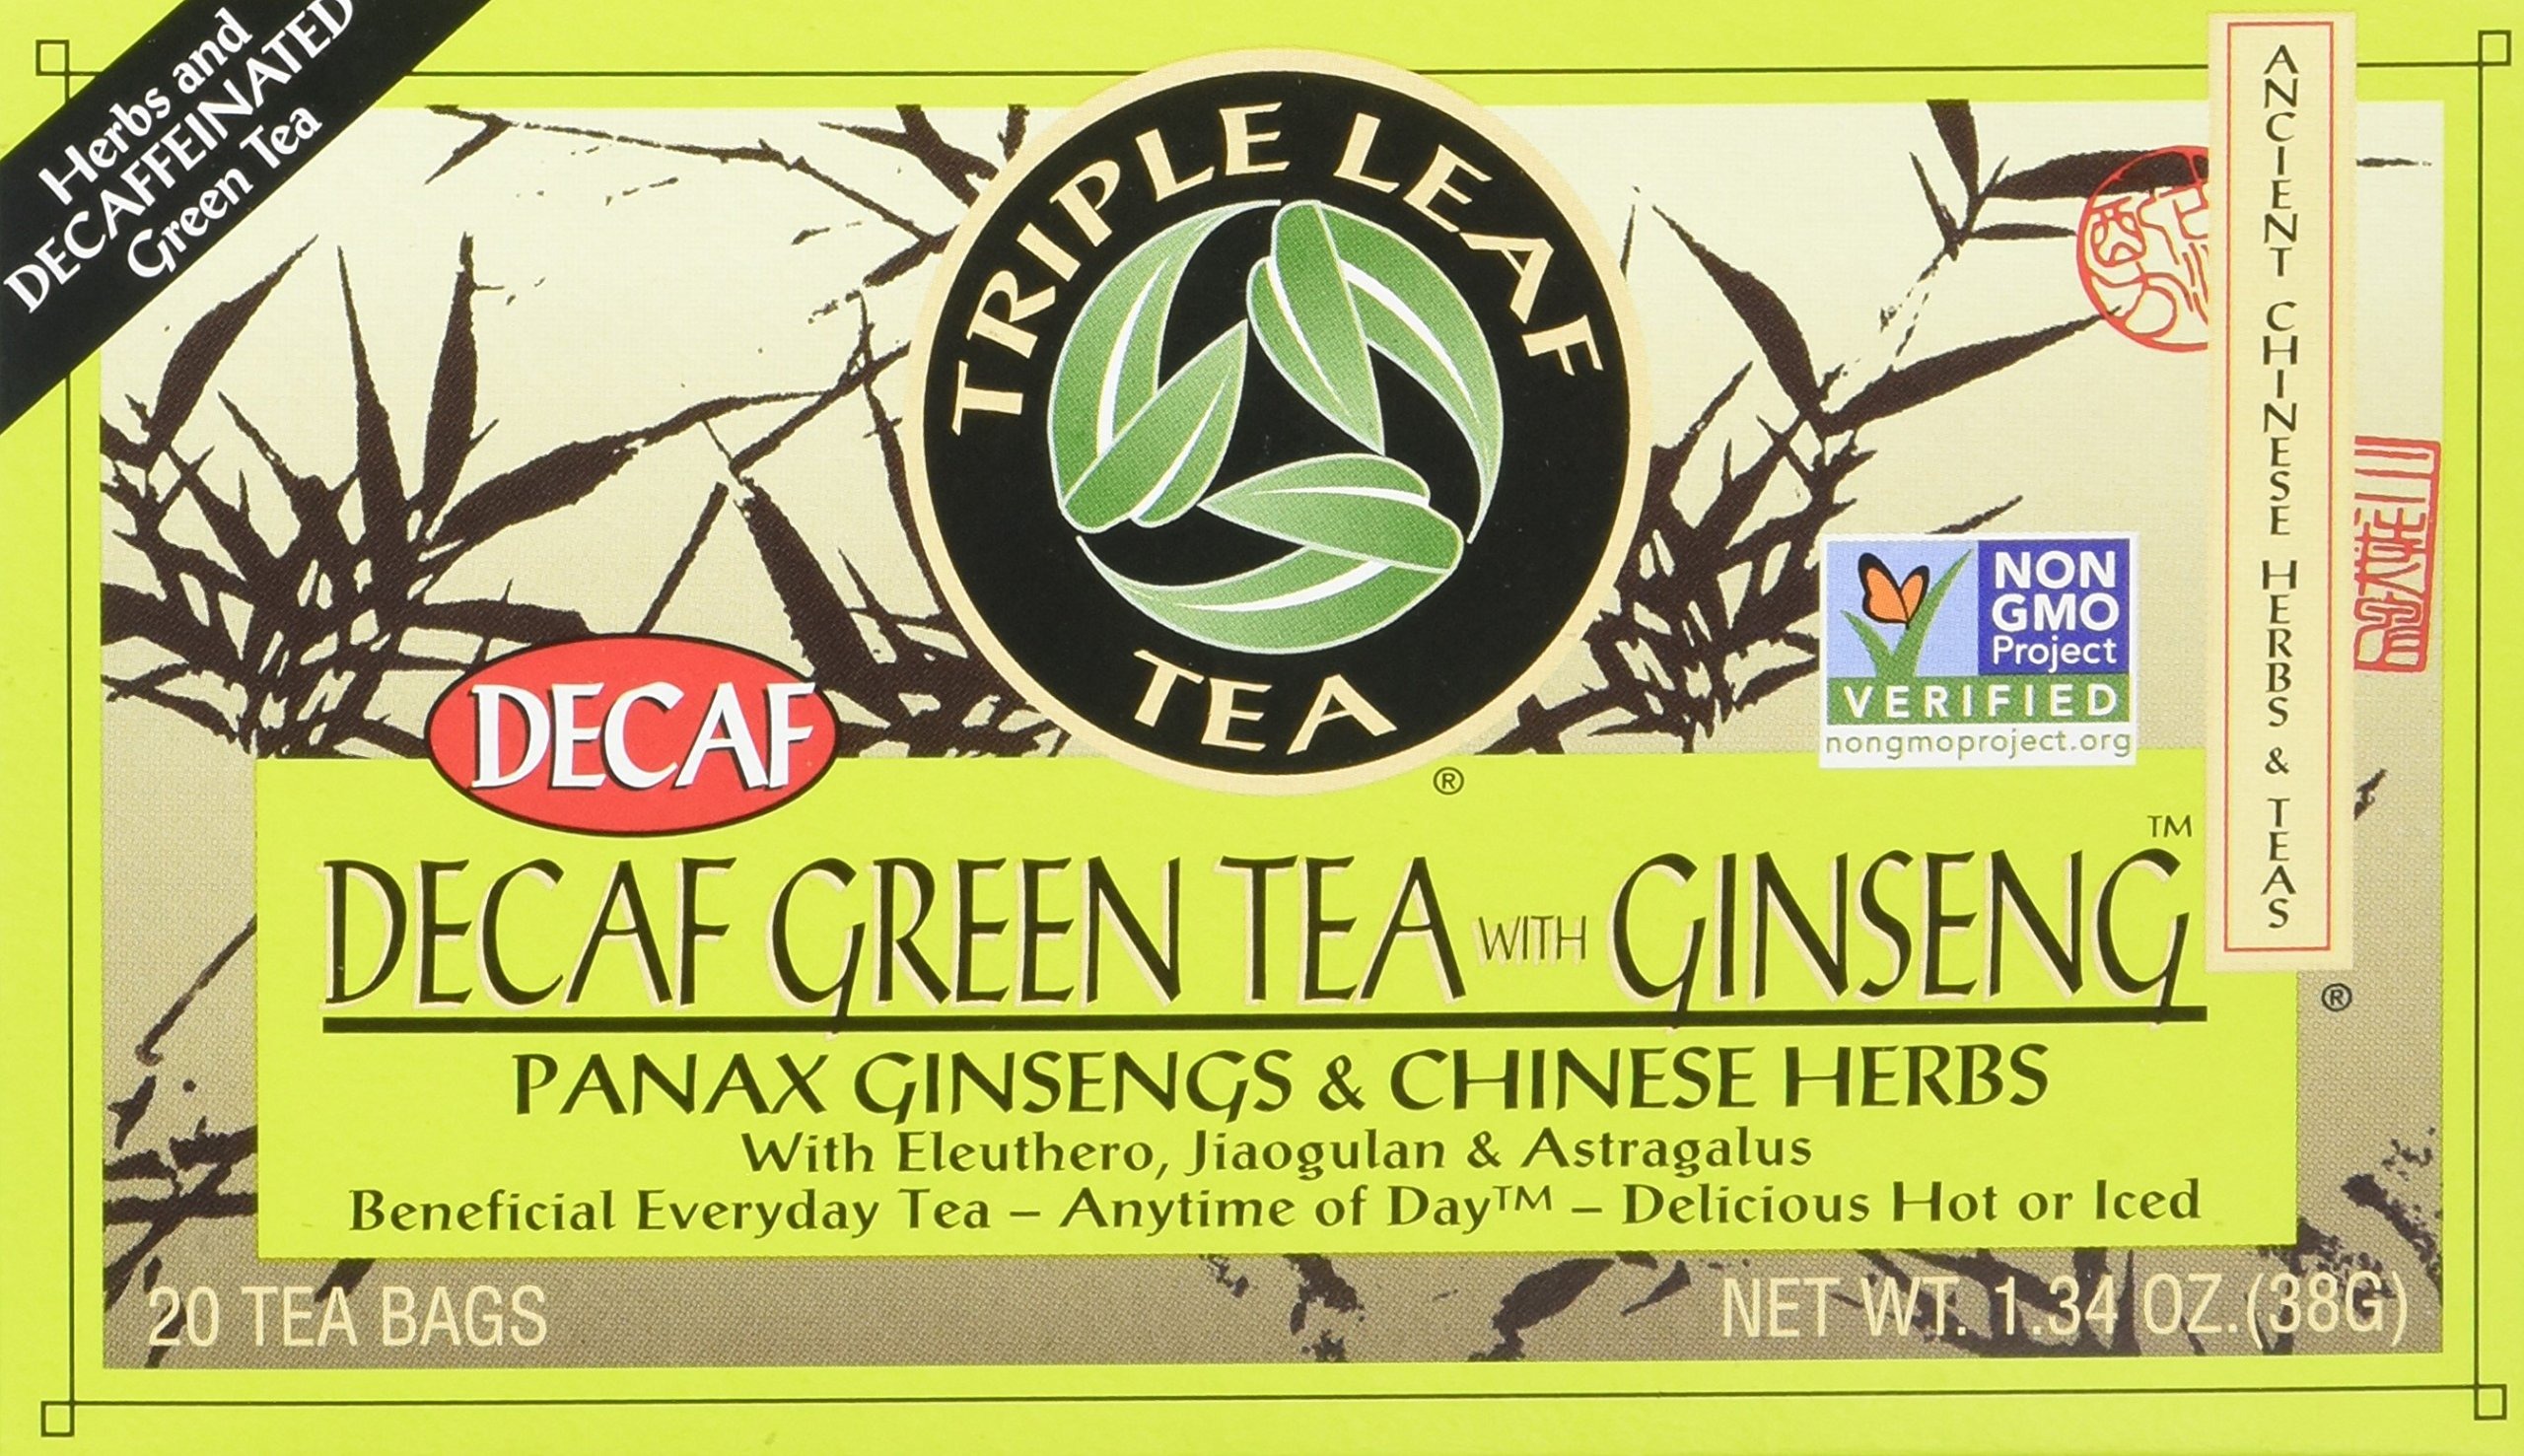
Item Name: Triple Leaf Tea, Decaf Green Tea with Ginseng, 20 Tea Bags (Pack of 6)
Bullet Point 1: Delicious premium tea
Bullet Point 2: Helps support a healthy lifestyle
Bullet Point 3: Pairs well with a nice tea biscuit
Bullet Point 4: Tastes great on its own or sweetened up with milk and sugar
Bullet Point 5: Great way to warm up on a cold day
Value: 120.0
Unit: Count

Price: 10.04